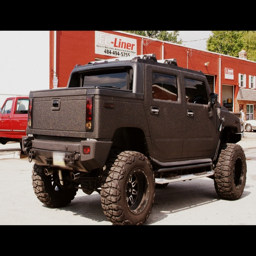
spray lined exterior of automobile model , i wan na do this to a jeep or a truck !